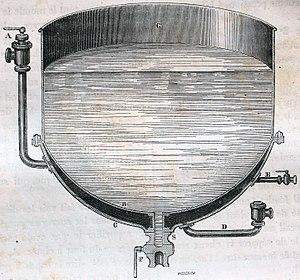
La betterave sucrière est un type de betterave cultivé pour sa racine charnue utilisée principalement pour la production du sucre.